Vedauwoo

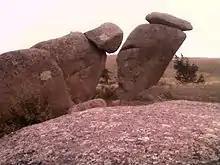
Granite rock formations at Vedauwoo

The 1.4 billion year old Sherman Granite is the rock formation that makes up Vedauwoo's characteristic hoodoos and outcrops. The formation represent one of the oldest that outcrops in Wyoming (but it still more than a billion years younger than the rocks of the Tetons). It is exposed at the surface around Vedauwoo due to the uplift of the Laramie Mountains that began around 70 million years ago. Younger layers of rock and sediment have been progressively eroded in process that continues to this day. The hard granite of Vedauwoo is made of large crystals of quartz, orthoclase, plagioclase, and some mica and is more erosion-resistant, resulting in wind and water-sculpted forms. Just east of Vedauwoo, along I-80, sandstone cliffs are formed by the Permian-age Fountain Formation, which is about 300 million years old. The ancient sand dunes of a broad desert met with the salty waters of a shallow, epicontinental sea, producing examples of cross-stratification. Fossils of sea urchins, snails, and sea lilies can be found in some of these rocks.